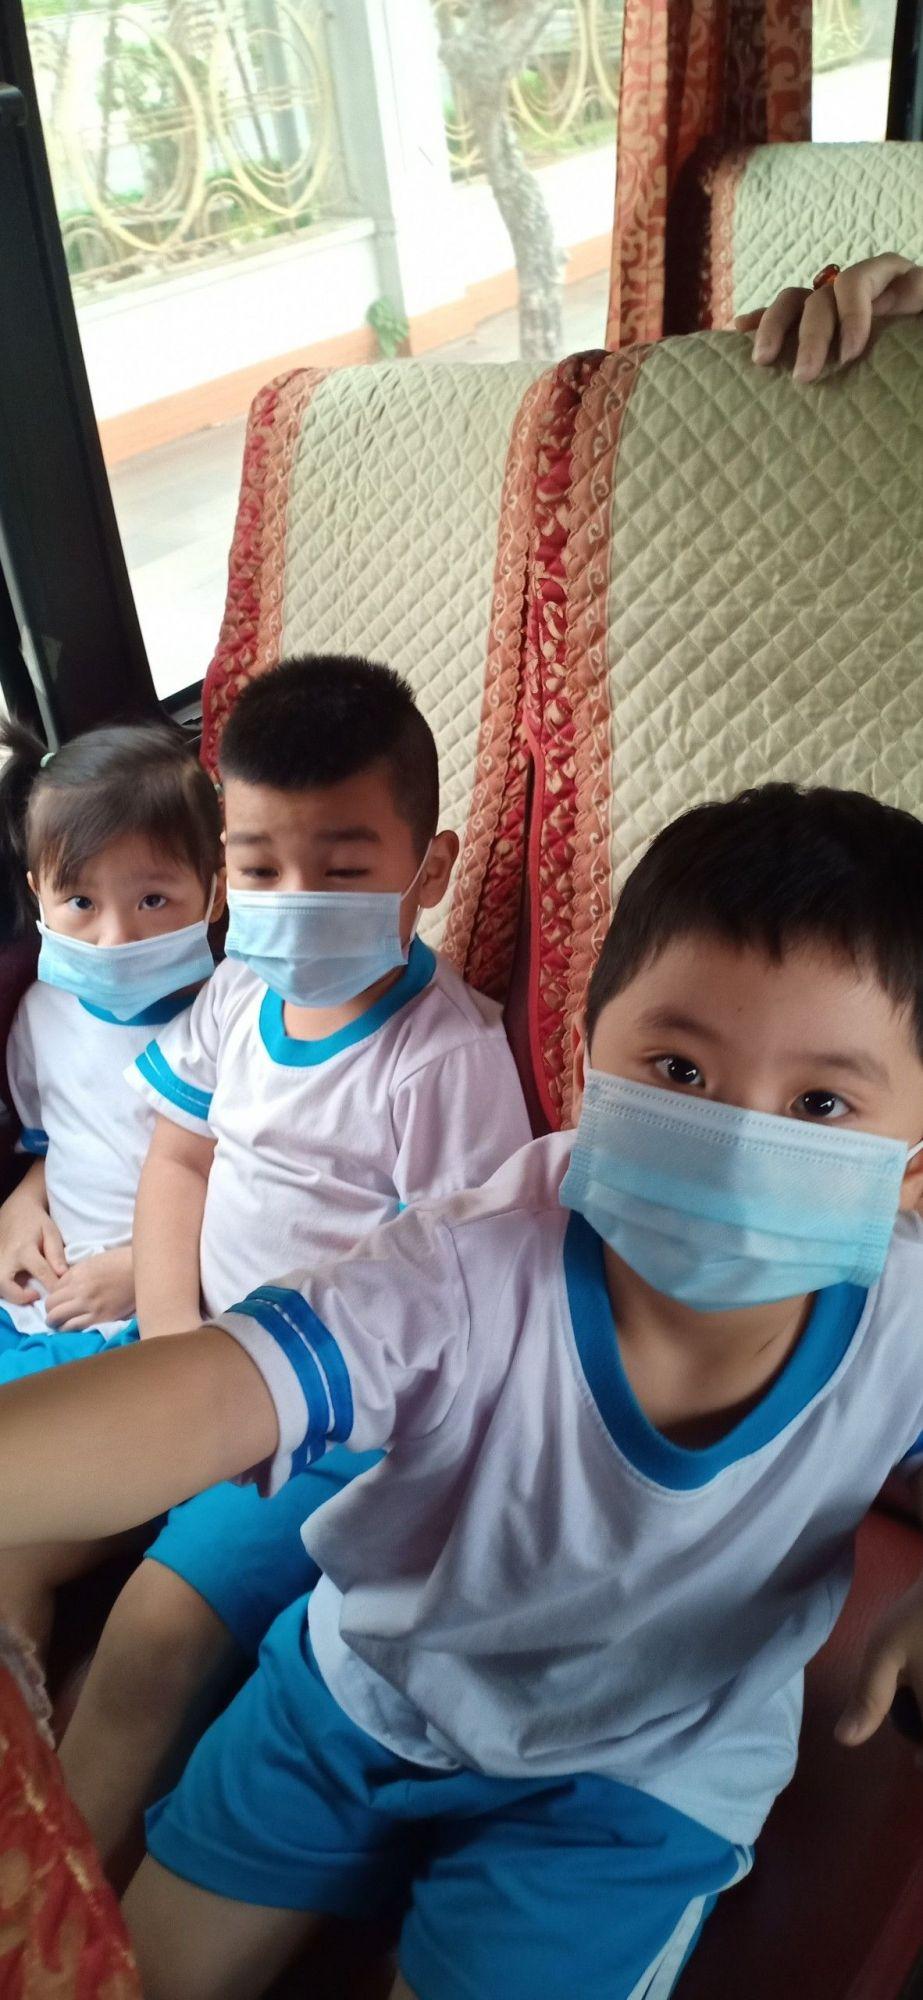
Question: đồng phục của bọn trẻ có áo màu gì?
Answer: màu trắng